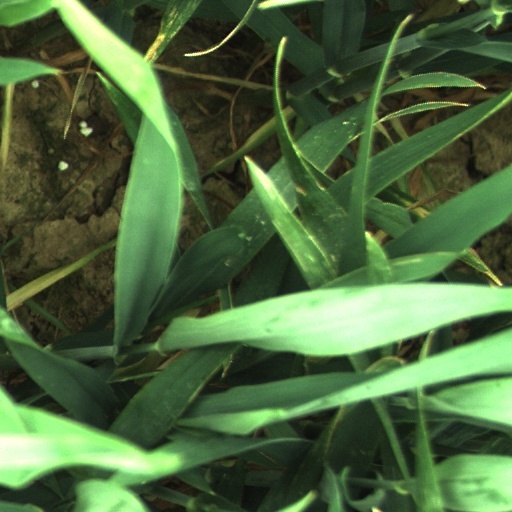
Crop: wheat